Ann-Veruschka Jurisch

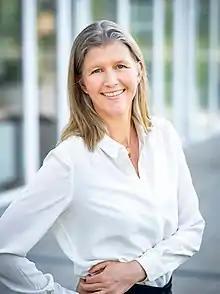
Jurisch in 2021

Ann-Veruschka Jurisch (born 10 January 1972 in Cologne) is a German lawyer and politician of the Free Democratic Party (FDP) who served as a member of the Bundestag from 2021 to 2025.